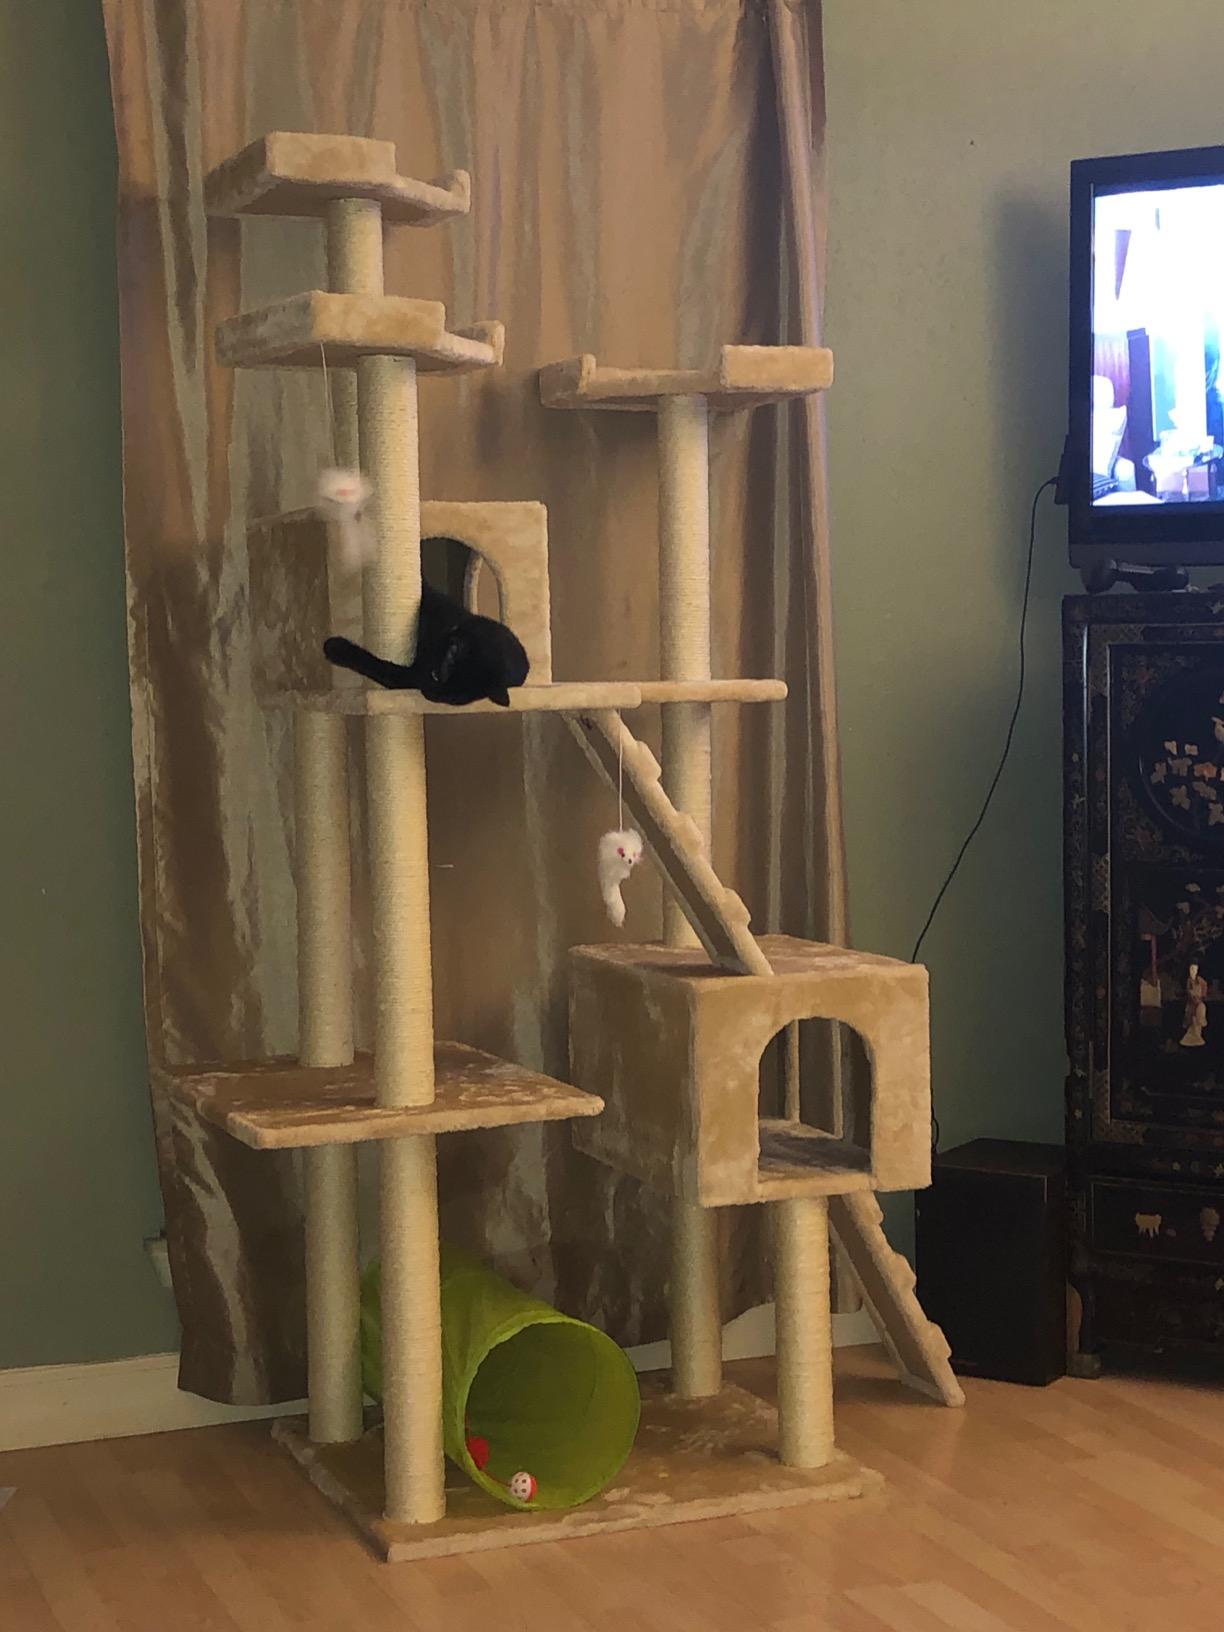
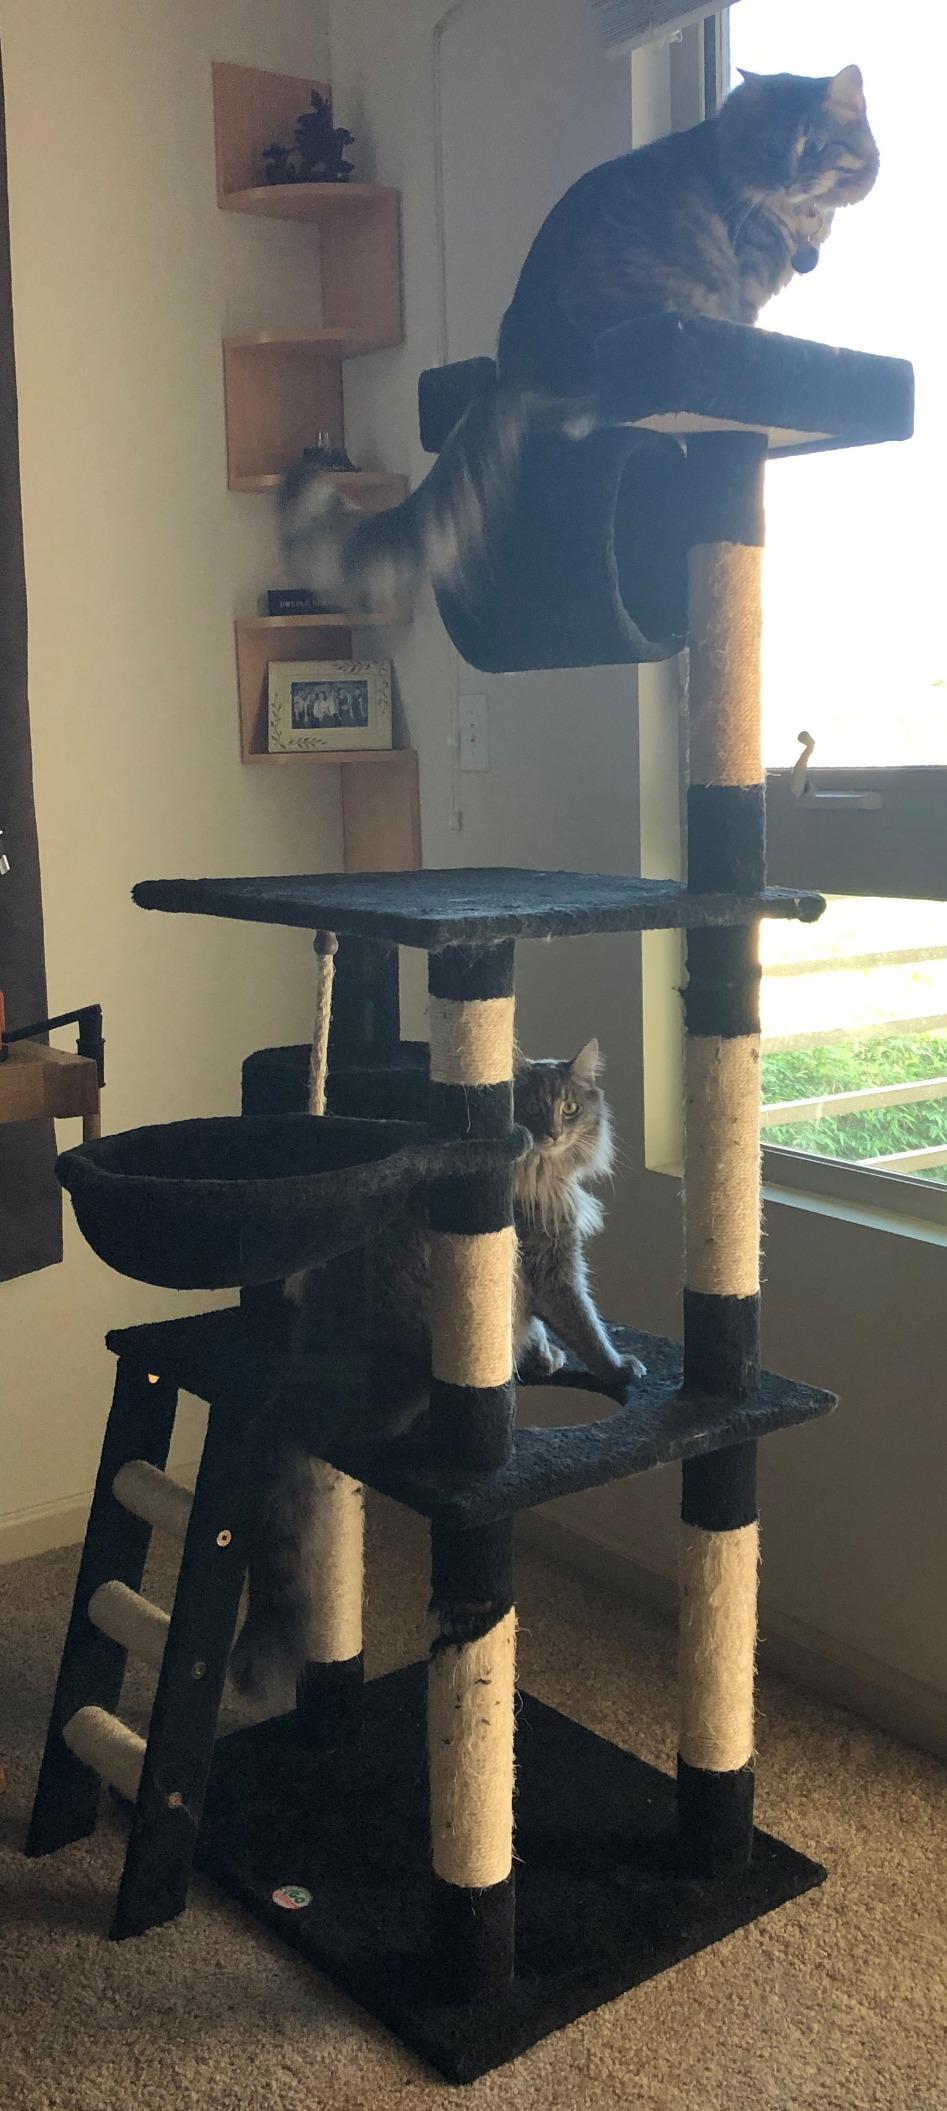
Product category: items_cat tree
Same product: no